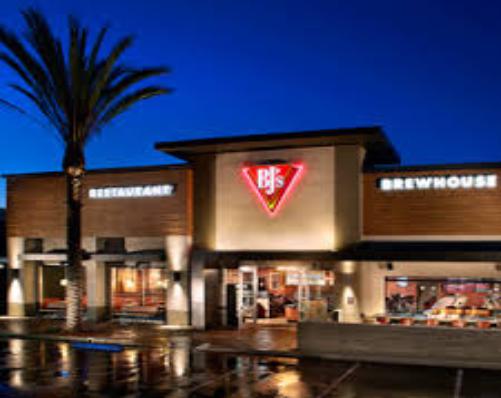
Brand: BJ's Restaurant
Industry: Others